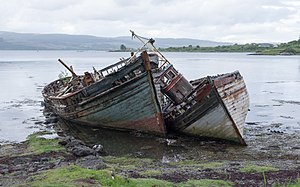
Product Life Cycle
To skibe, der er nået til slutningen af deres produktlivscyklus
Product Life Cycle, ofte forkortet PLC, er en teorisk afsætnings-/management-analysemodel, som beskriver og afklarer et produkts livsforløb. Produkt skal forstås som et samlet begreb for behov, produktgruppe og mærker.